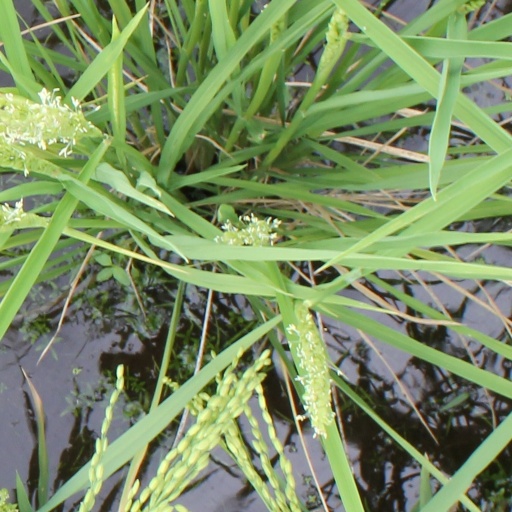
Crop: rice